Austin Bibens-Dirkx

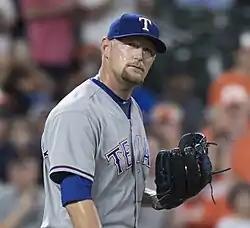
Bibens-Dirkx with the Texas Rangers

Austin Mitchell Bibens-Dirkx (born April 29, 1985) is an American former professional baseball pitcher and current coach. He played in Major League Baseball (MLB) for the Texas Rangers and for the Uni-President Lions of the Chinese Professional Baseball League (CPBL).